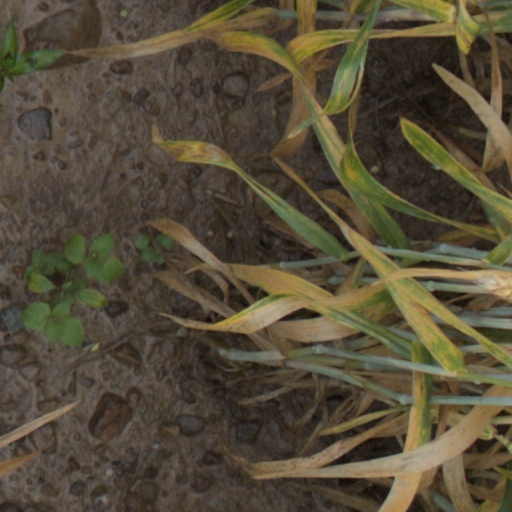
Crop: wheat